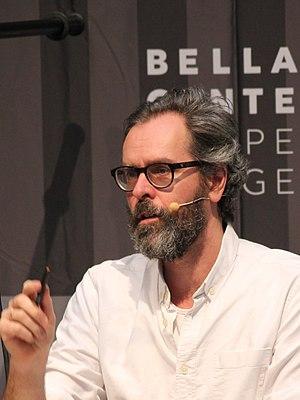
Anders Morgenthaler est un réalisateur danois, également scénariste et acteur, né à Copenhague le 5 décembre 1972.